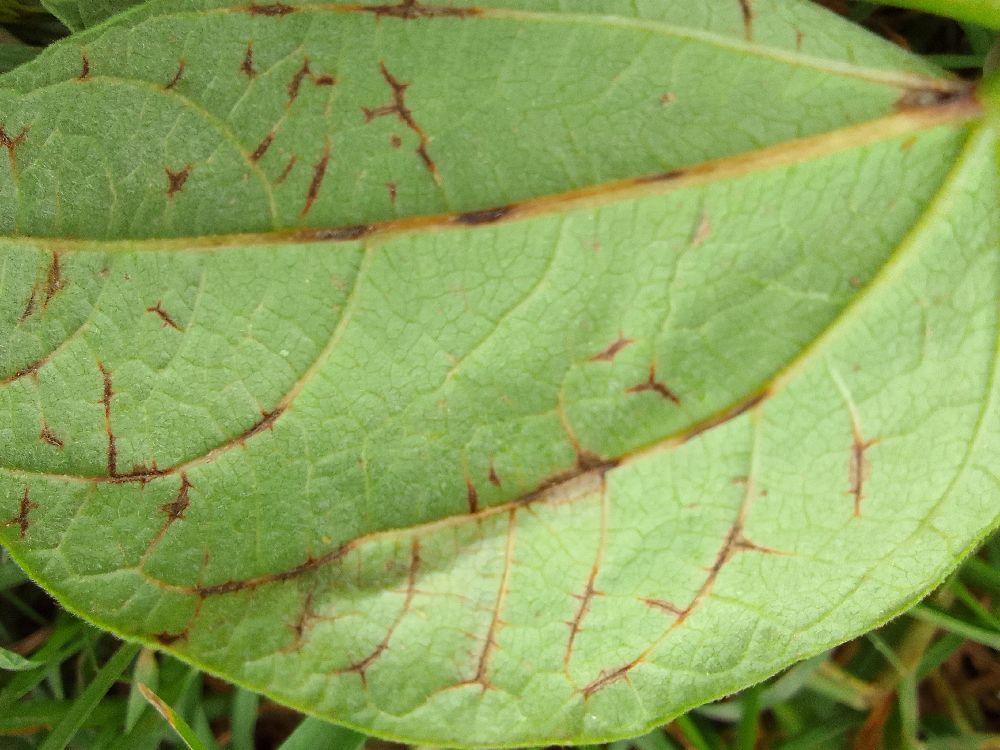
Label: anthracnose